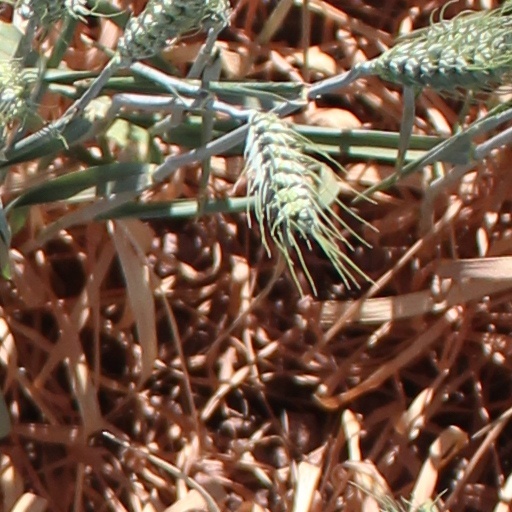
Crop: wheat